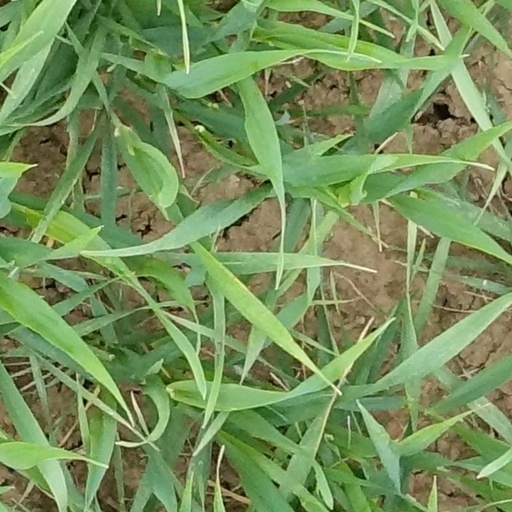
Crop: wheat